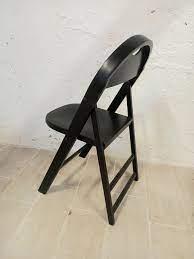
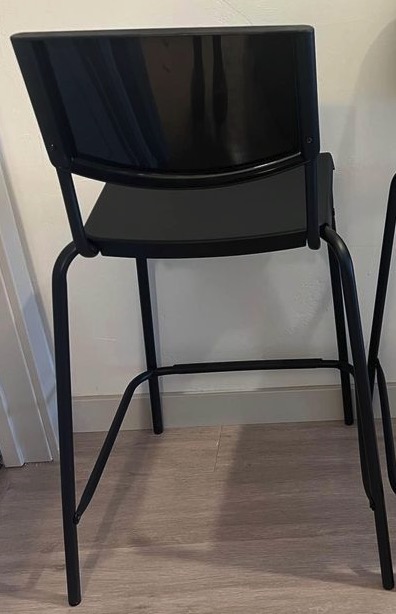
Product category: stool
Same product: no